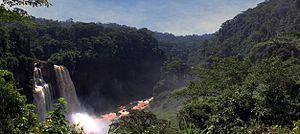
Nkongsamba est une ville du Cameroun, située à 145 kilomètres de Douala et à 370 kilomètres de Yaoundé. C'est le chef-lieu du Moungo dans la région du Littoral, érigé en Communauté urbaine de Nkongsamba en 2008. Une langue appelée pidgin unit les populations de diverses ethnies de la ville.
Baréhock est une commune du Cameroun. Elle donne son nom au royaume de Baréhock, dont le roi au XIXᵉ siècle était Ekandjoum Joseph. Ce dernier roi du Moungo est de lignée bantu royale millénaire.
Les chutes d'Ekom sont des chutes d'eau situées dans le département du Moungo au Cameroun, à proximité de Melong, sur le fleuve Nkam. Elles sont hautes de 80 mètres.
Ekom-Nkam est un village de la Région du Littoral du Cameroun, situé dans la commune de Baré-Bakem. Situé à 6 km de Bayon, on y accède par la route qui lie Bayon à Mboué. Les chutes d'Ekom encore appelées chutes du Nkam sont localisées dans ce village.